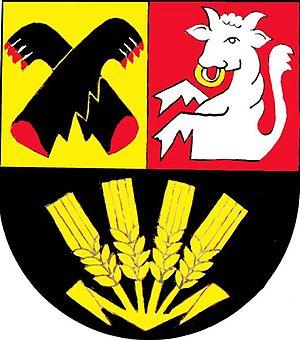
Josefov est une commune du district de Sokolov, dans la région de Karlovy Vary, en République tchèque. Sa population s'élevait à 367 habitants en 2018.